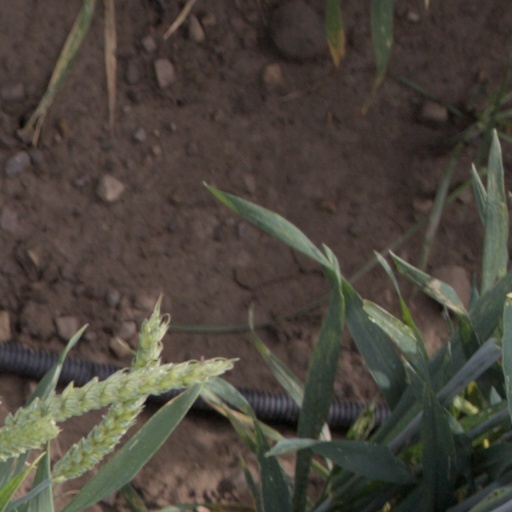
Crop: wheat